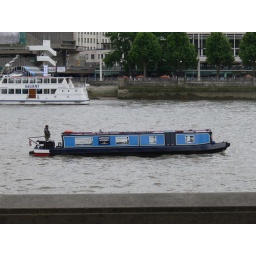
The first narrow boat I've spotted in central London.